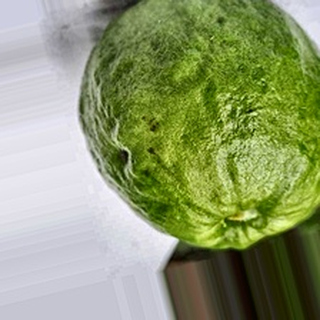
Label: healthy_guava